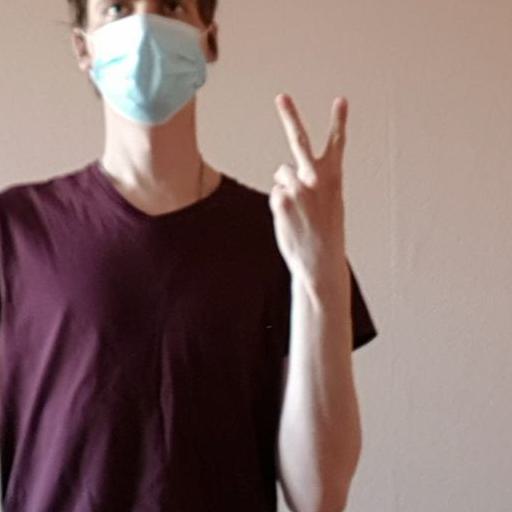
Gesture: peace_inverted